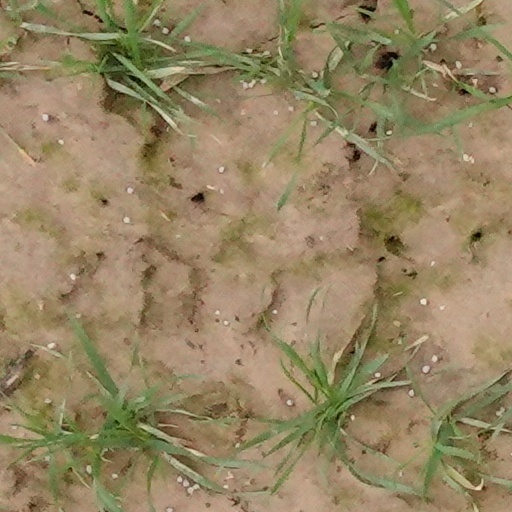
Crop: wheat